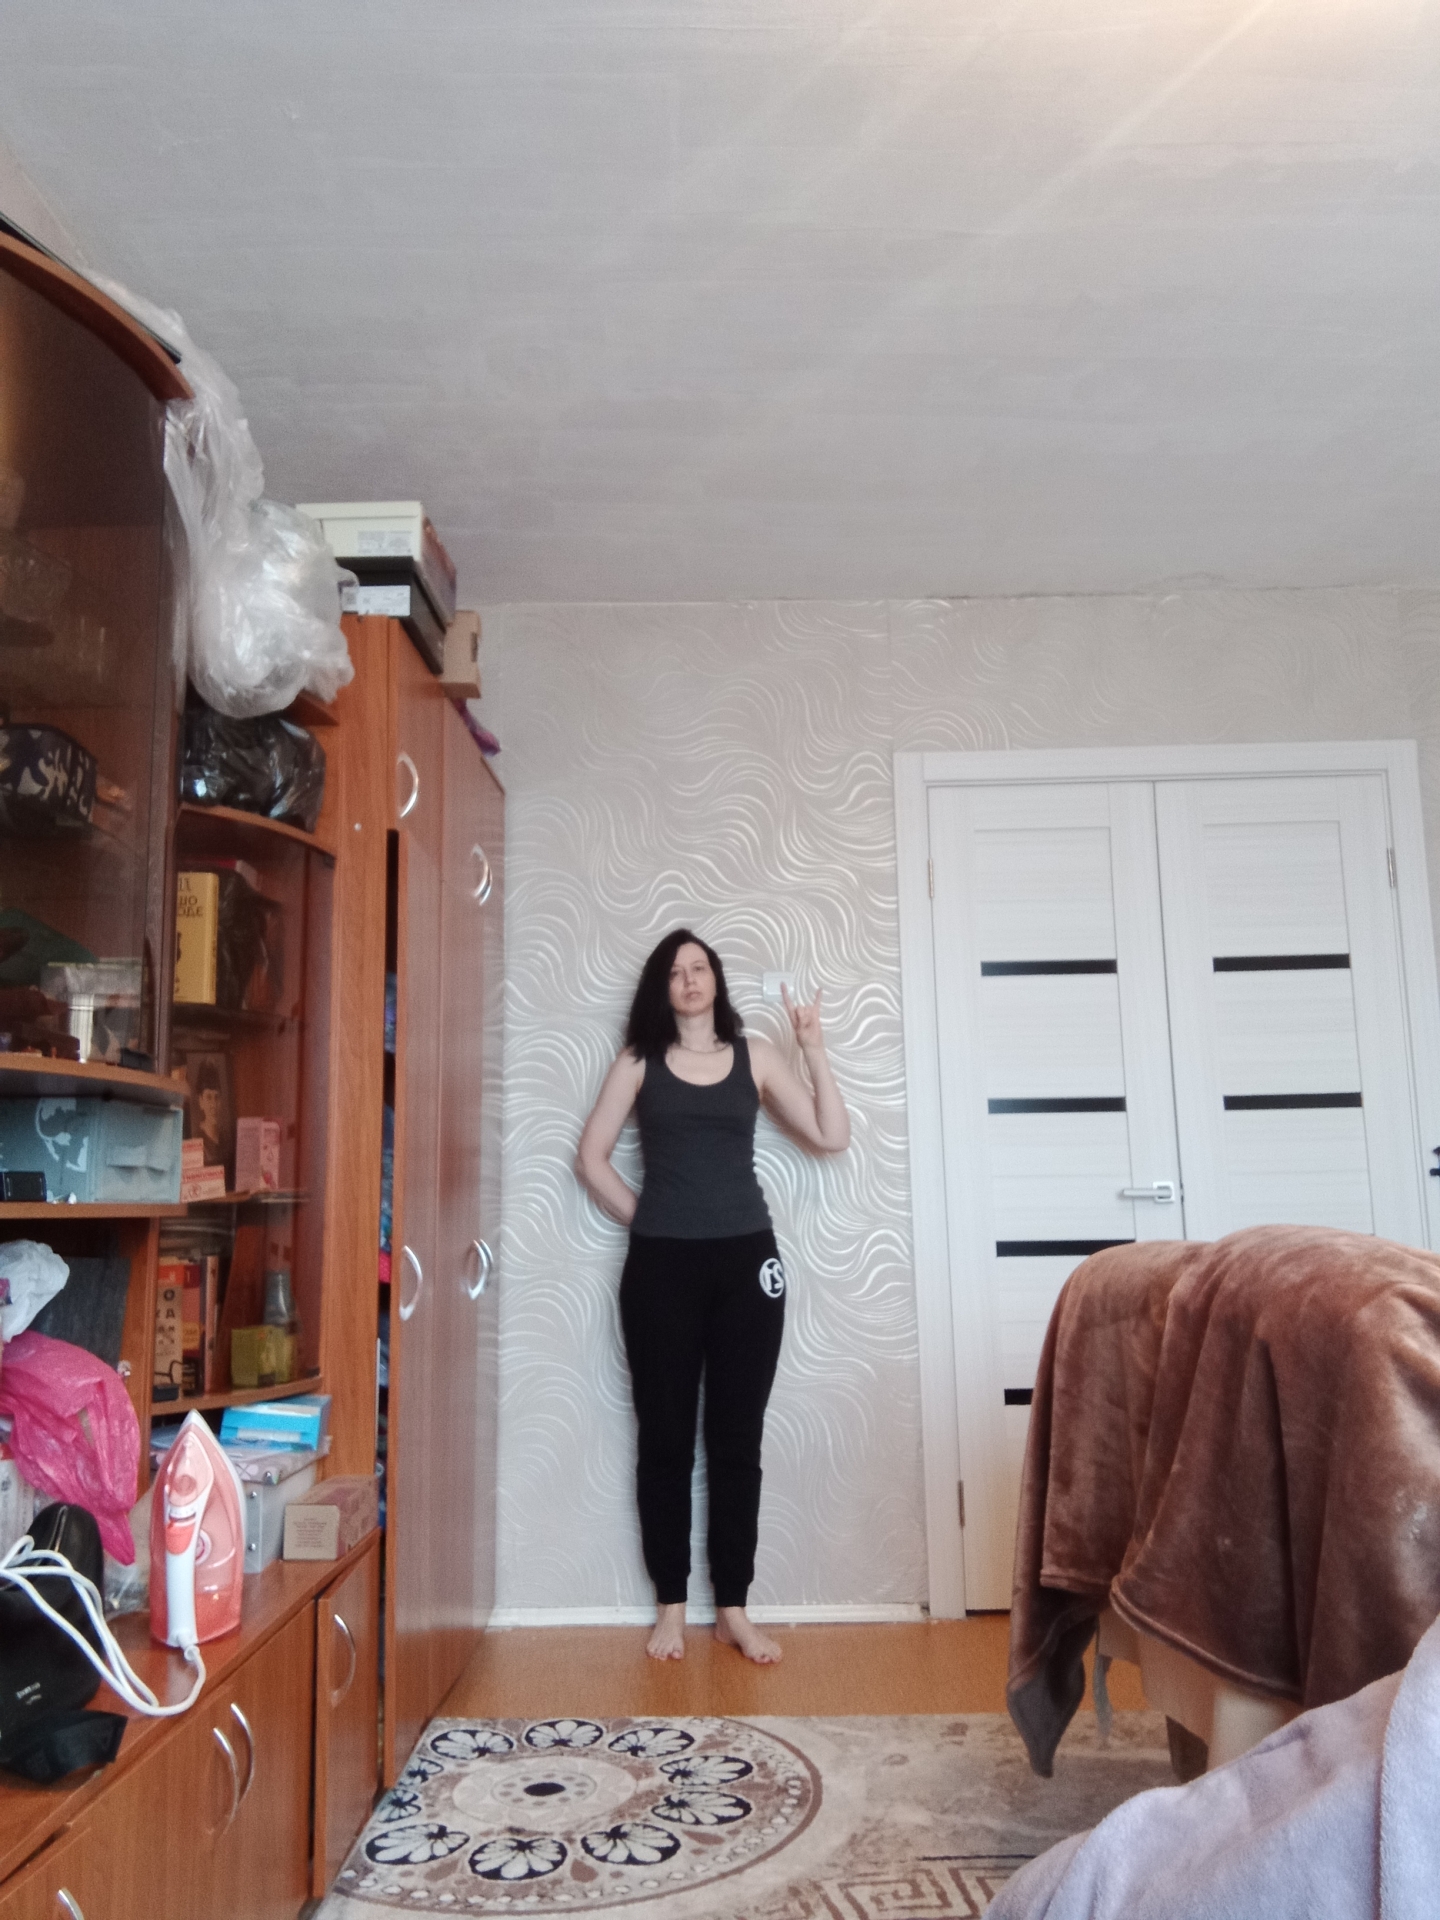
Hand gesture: rock